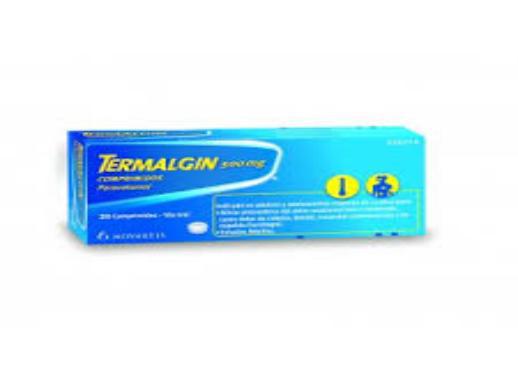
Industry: Medical